Ski jumping at the 2002 Winter Olympics

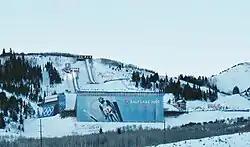
View of the ski jump from the spectator stands at the Utah Olympic Park in Park City.

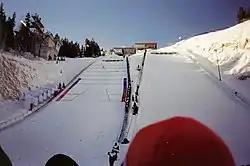
Ski jump at the Utah Olympic Park in Park City.

Ski jumping at the 2002 Winter Olympics, consisted of three events held from 10 February to 13 February, taking place at Park City.